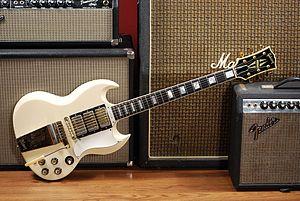
Cette liste regroupe l'intégralité des instruments produits par la Gibson Guitar Corporation, en ordre alphabétique. Cette liste exclue les produits de sous-marques de Gibson, telles que Epiphone.